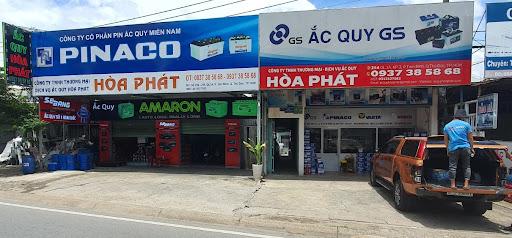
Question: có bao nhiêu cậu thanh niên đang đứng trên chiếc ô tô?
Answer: có một cậu thanh niên